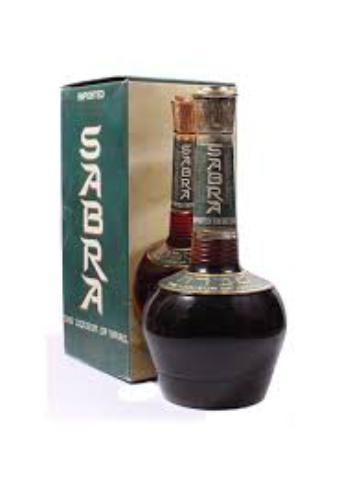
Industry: Food